Leiolopisma telfairii

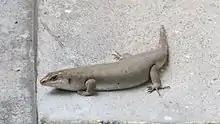
Specimen

"L. telfairii" reaches a total length (including tail) of between . The body is generally brownish grey mottled with dark brown spots. The small scales exhibit an iridescence when the sunlight is reflected on them. The body is approximately cylindrical. "L. telfairii" can cast its relatively long tail during a fight or to escape capture; the tail is regenerated after a while. The short but vigorous legs are used to dig burrows.